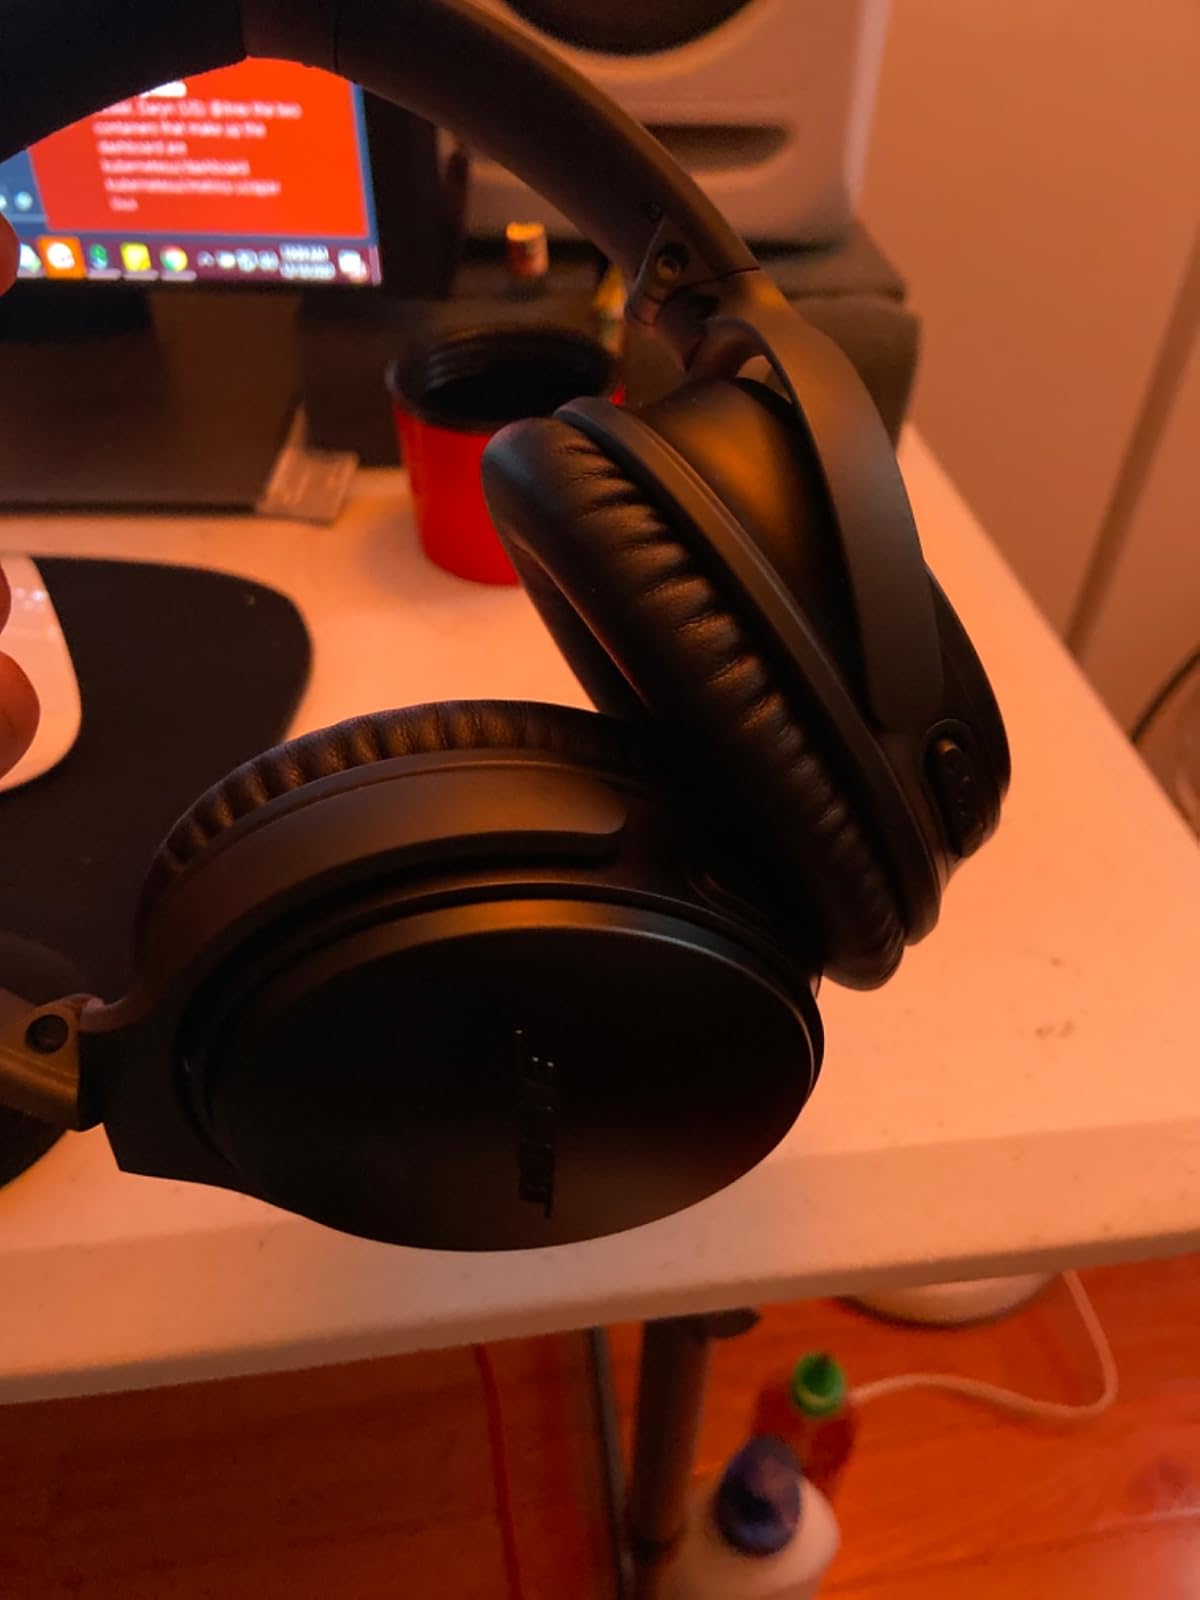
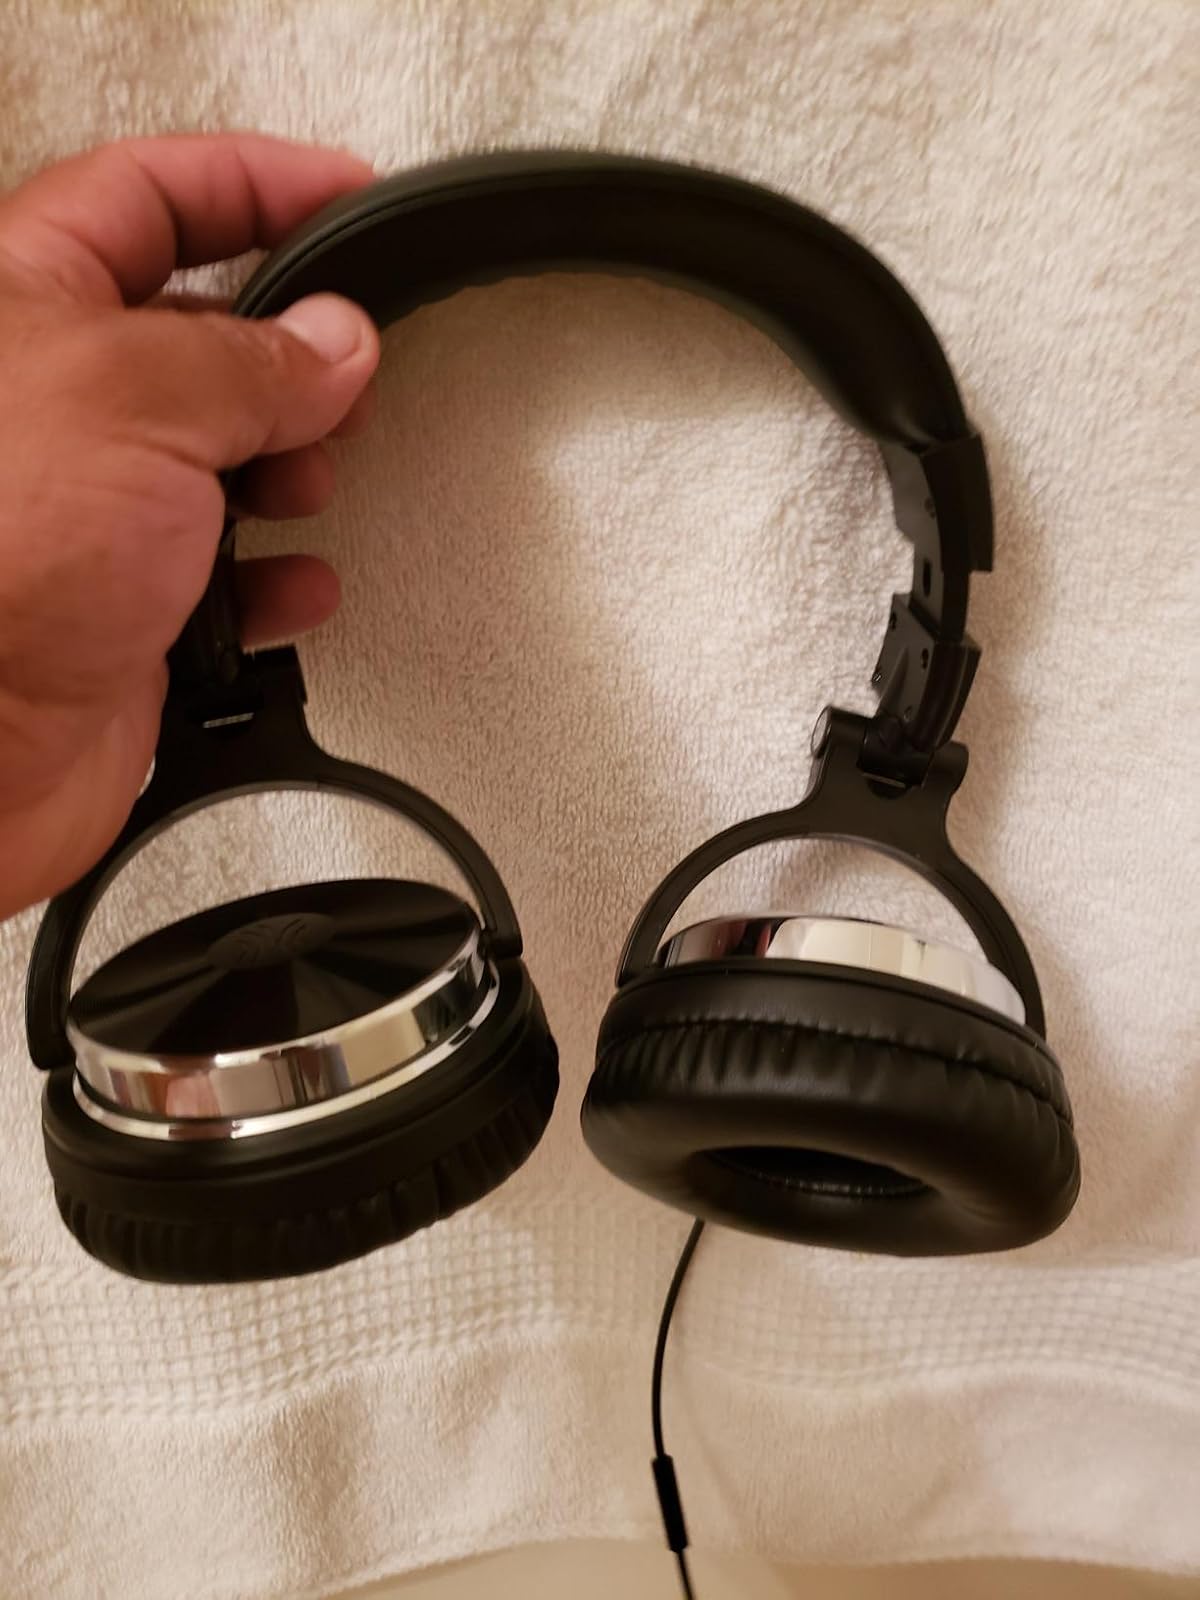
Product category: headphones
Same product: no